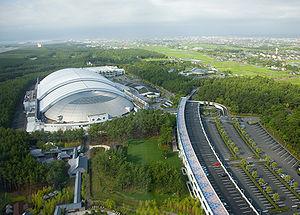
Le Seagaia Ocean Dome situé à Miyazaki au Japon, est le plus grand parc aquatique intérieur au monde.
Miyazaki est une ville située dans la préfecture de Miyazaki, dont elle est la capitale, au Japon.